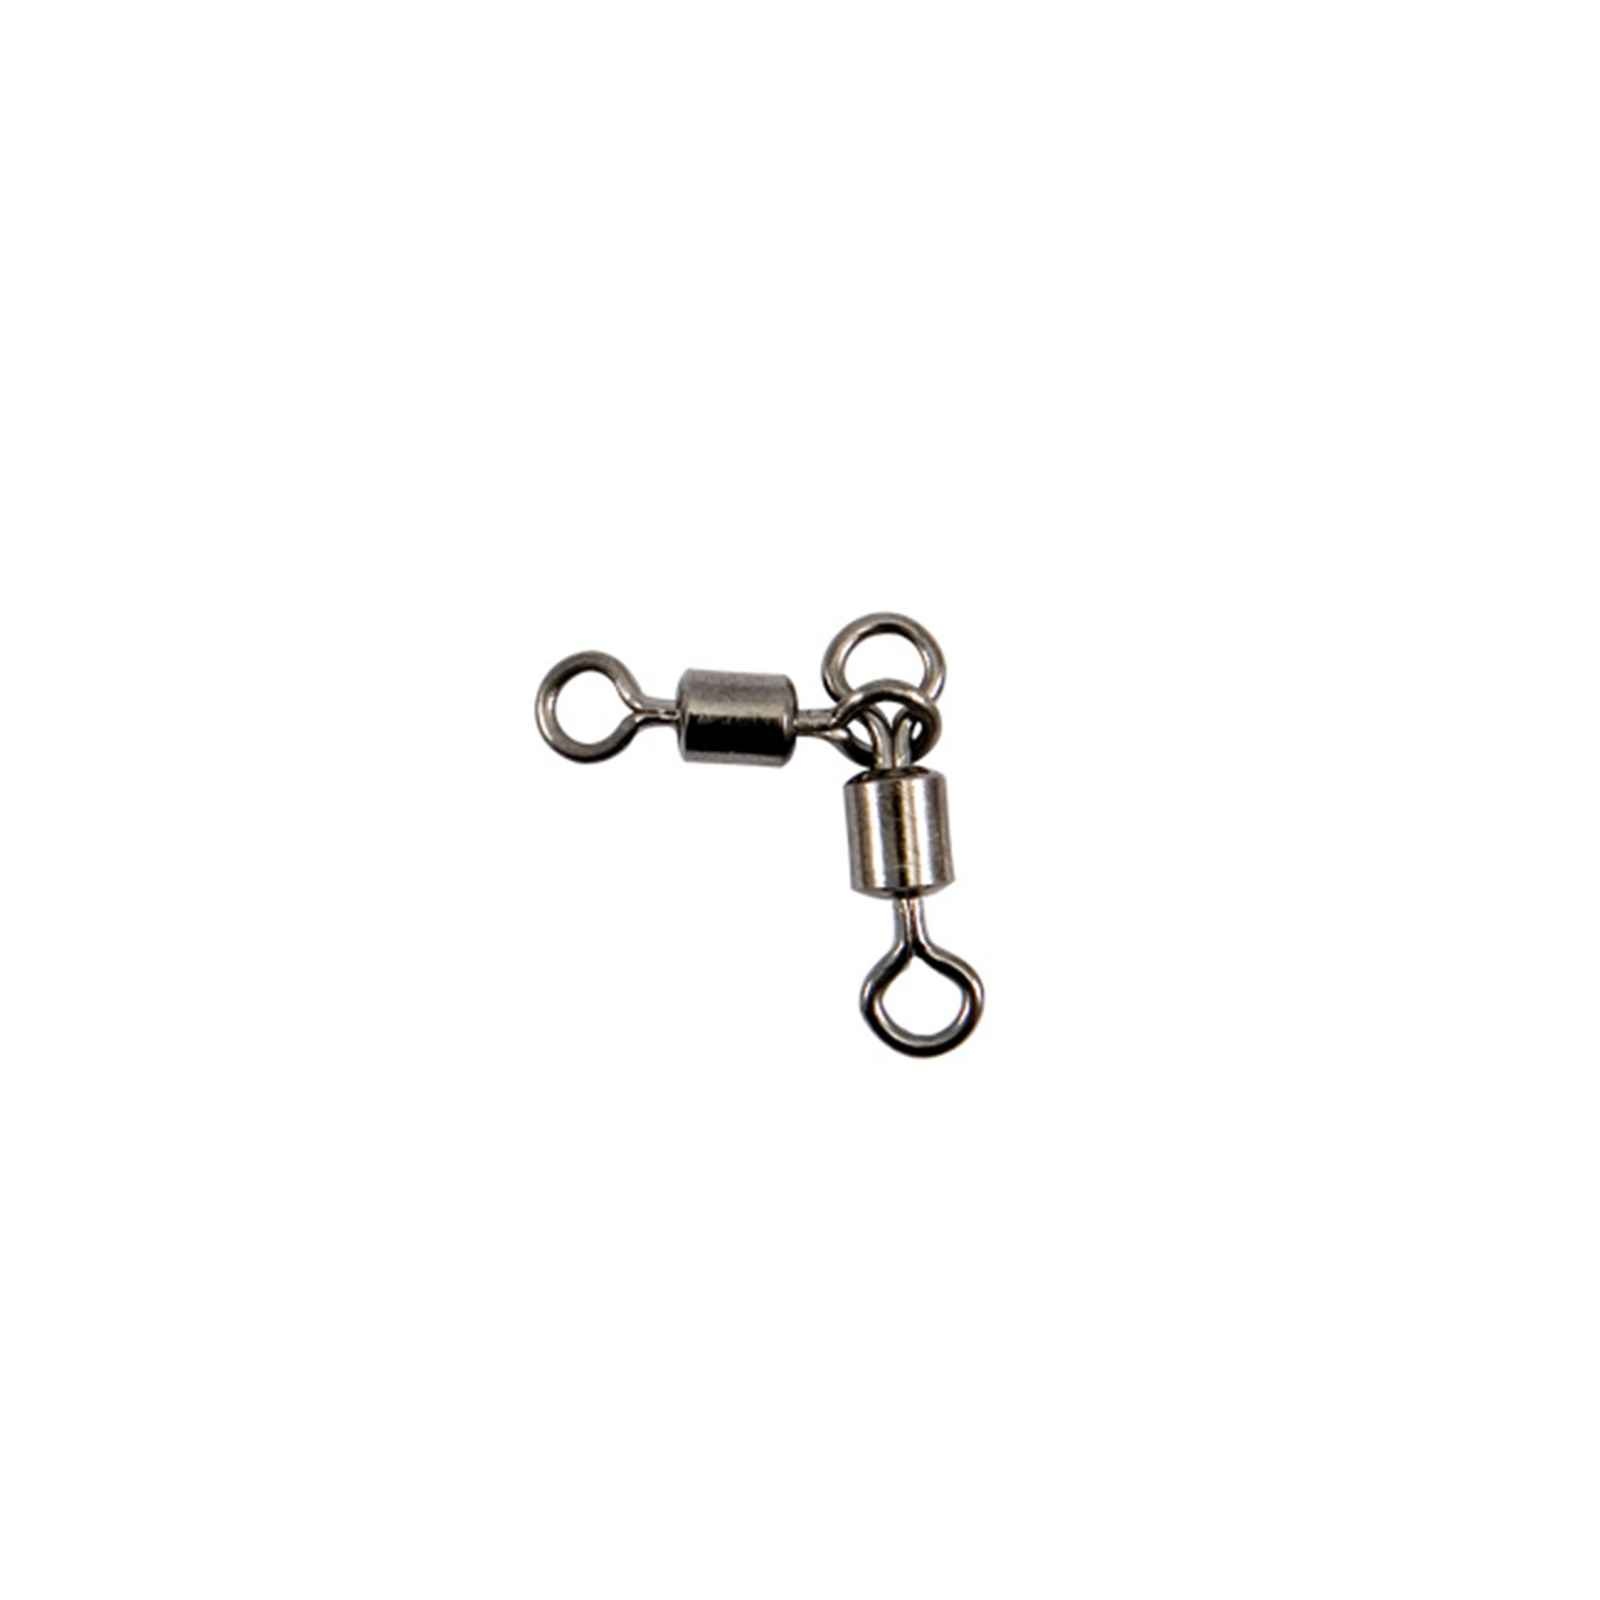
Rolling Triangle Swivel Size 4x5 Lineaeffe 4990470
﻿Rolling Triangle Swivel Size 4x5 Lineaeffe 4990470 Description: The Lineaeffe Rolling Triangle Swivel Size 4x5 is designed for anglers seeking enhanced performance and reliability in their fishing endeavors. Crafted from high-quality materials, this swivel offers exceptional strength and durability, ensuring it withstands the rigors of frequent use. Its innovative rolling triangle design minimizes line twist and enhances smooth lure action, increasing your chances of a successful catch. Whether you're fishing in freshwater or saltwater, this swivel provides unmatched efficiency, allowing for seamless transitions during casting and retrieval. The compact size and unisex compatibility make it suitable for all anglers, ensuring comfort and ease of use in various fishing scenarios. Key Features: Made from premium materials for maximum durability and reliability. Advanced rolling triangle design to reduce line twist and enhance lure action. Lightweight and compact, balancing strength with performance. Suitable for both freshwater and saltwater fishing environments. Unisex design accommodates a variety of users with ease. Enhances casting distance and accuracy, increasing catch success. Compatible with various fishing rigs and terminal tackle. Specifications: Manufacturer: Lineaeffe SKU: 4990470 Material: High-quality metal Size/Dimensions: 4x5 Weight: Lightweight construction Color: Silver (or as applicable) Size: 4x5 Category: Lines Age Group: Adults Gender: Unisex Recommended Use: The Rolling Triangle Swivel is ideal for both recreational and advanced anglers who demand performance in their tackle. Best suited for various fishing activities such as freshwater and saltwater fishing, this swivel excels in a range of conditions, from calm waters to challenging currents. For optimal efficiency, consider pairing it with high-quality rods and lines for a complete fishing setup, ensuring that you are well-equipped for every fishing adventure.
Brand: Lineaeffe
Category: Sporting Goods > Outdoor Recreation > Fishing > Fishing Tackle > Fishing Snaps & Swivels